Ethiroli

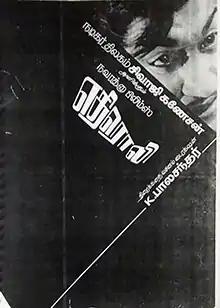
Poster

Ethiroli is a 1970 Indian Tamil-language legal drama film, directed by K. Balachander. The film stars Sivaji Ganesan and K. R. Vijaya. The film was released on 27 June 1970.